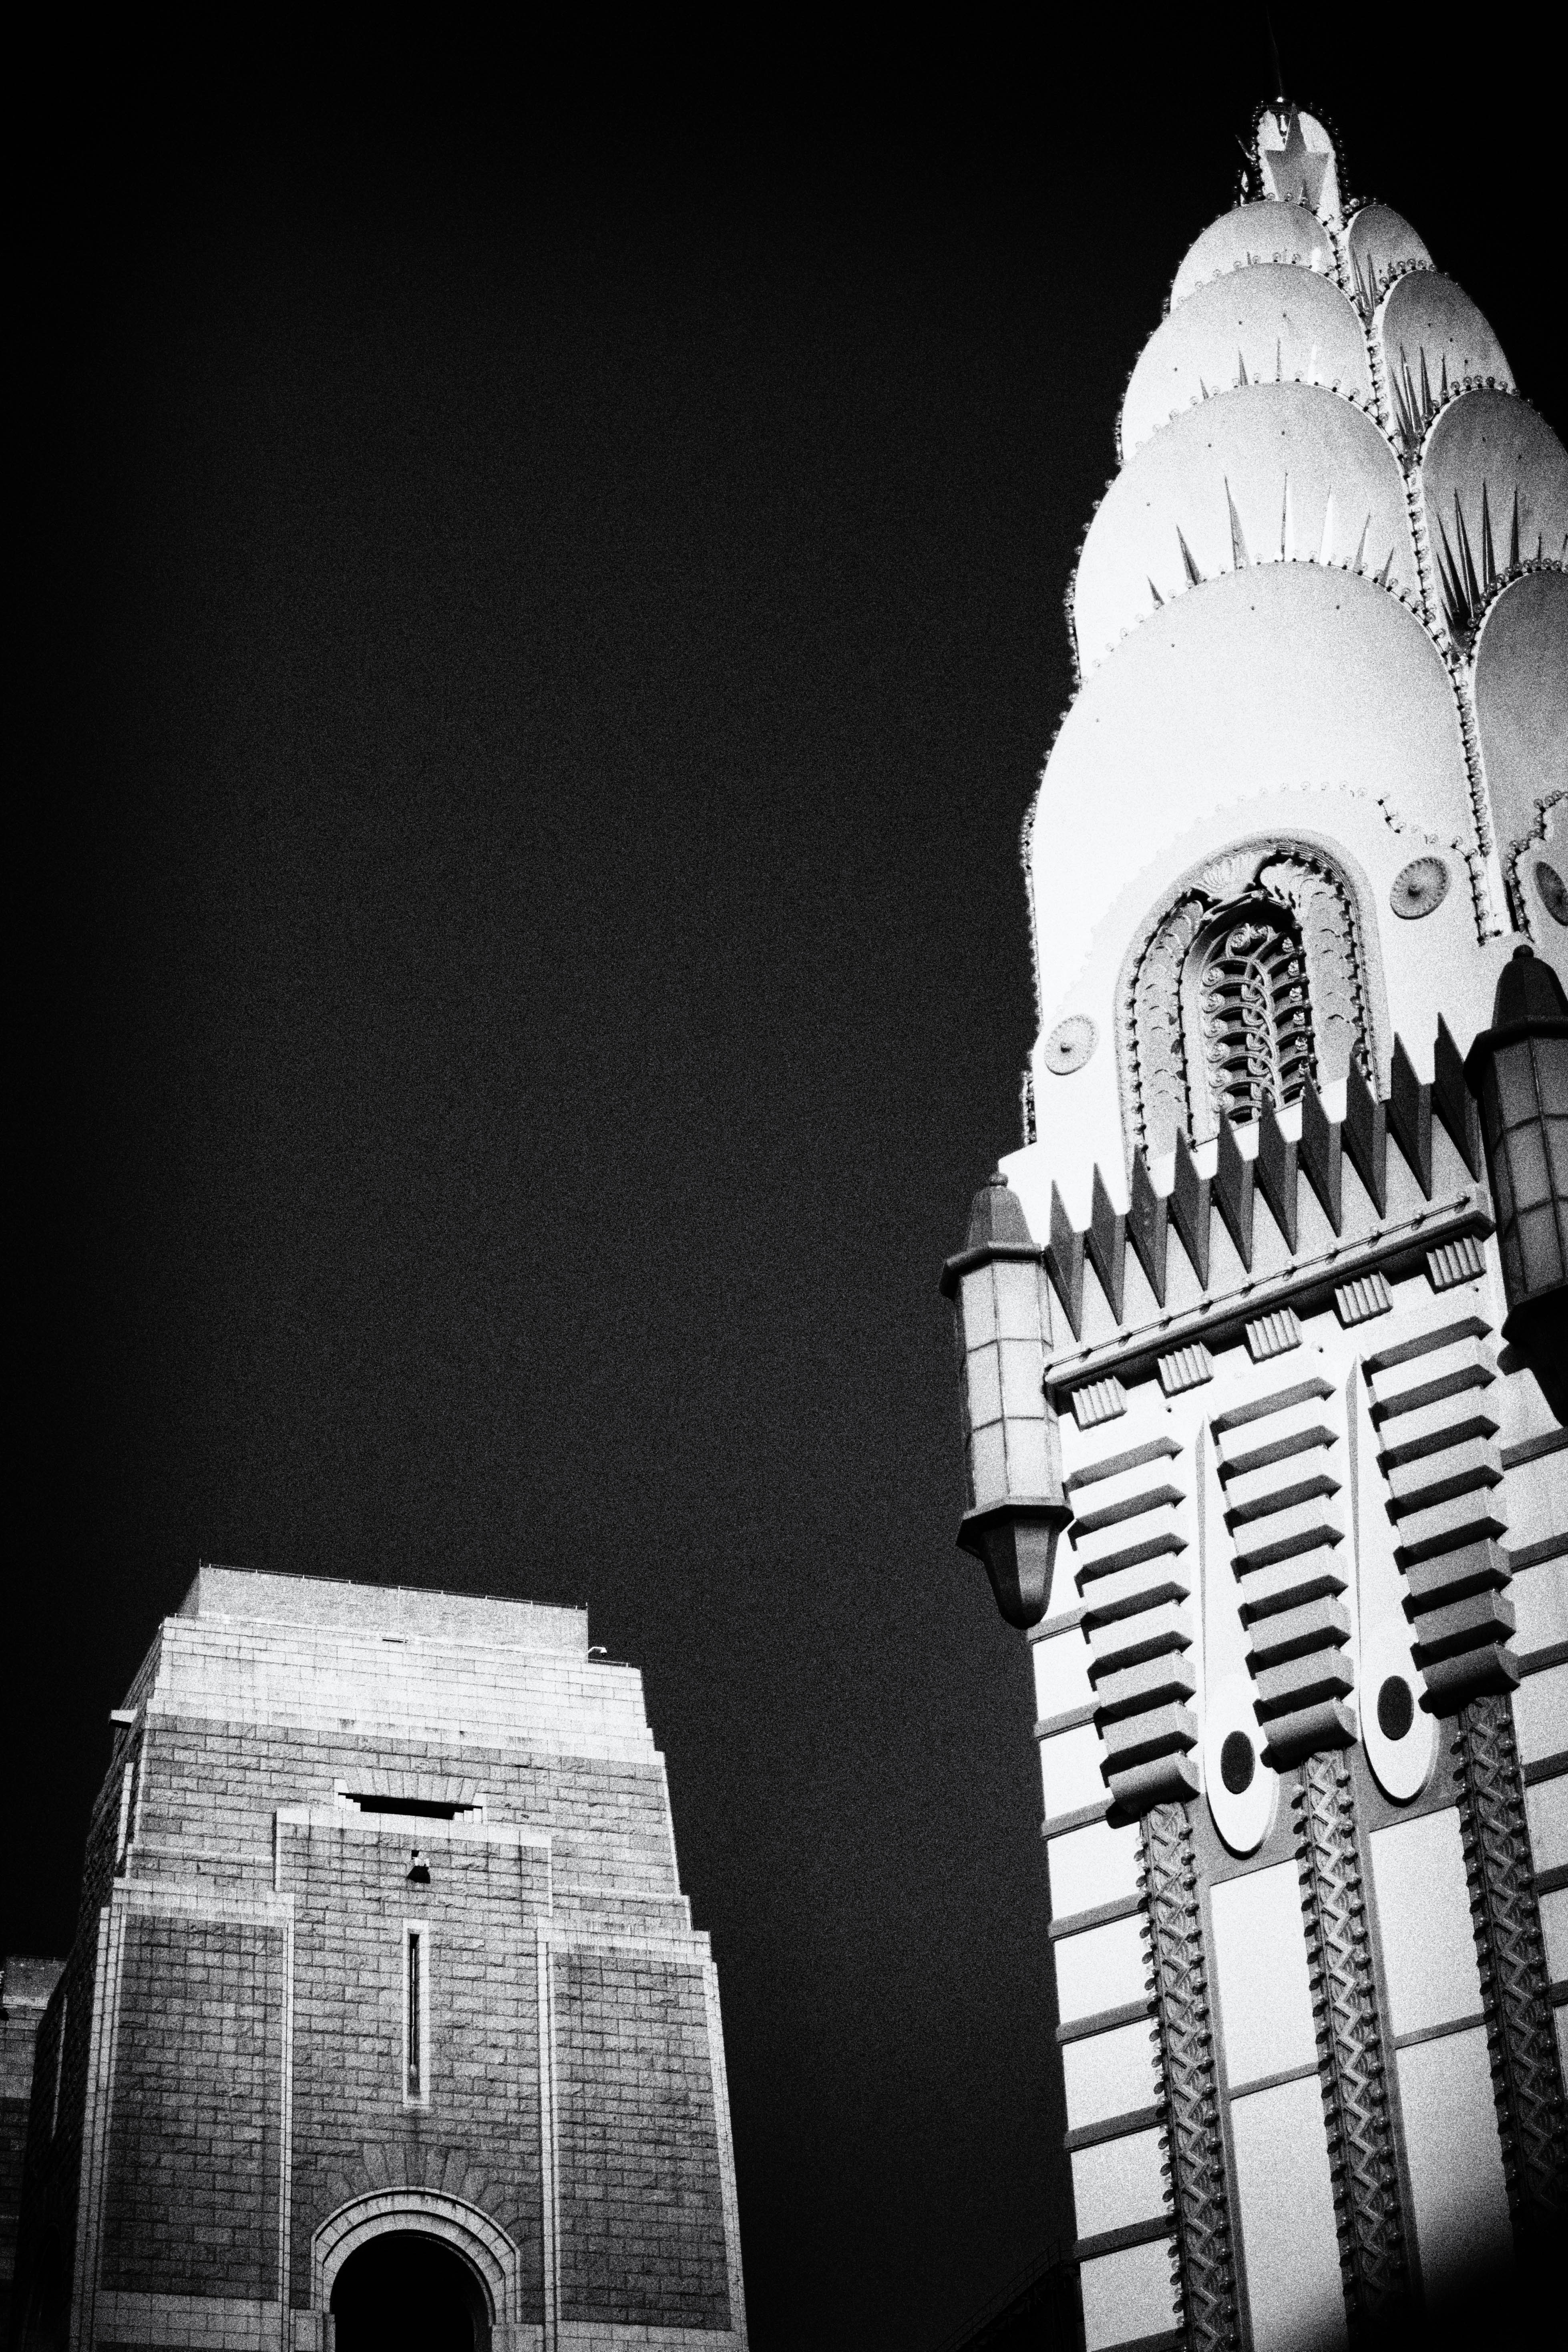
light, black and white, white, bridge, night, photography, skyscraper, sydney, darkness, black, monochrome, pylon, art, temple, symmetry, photograph, image, shape, lunapark, harbourbridge, monochrome photography